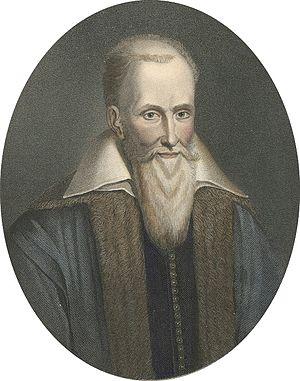
L'étruscologie est l'étude de la civilisation étrusque en Italie.
Joseph Juste Scaliger, fils de Jules César Scaliger, né le 5 août 1540 à Agen et mort le 21 janvier 1609 à Leyde, est l'un des plus grands érudits français du XVIᵉ siècle. Il surpassa son père comme philologue, et se fit en outre un nom comme chronologiste et historien. Il fut longtemps sous la protection amicale de la famille de Chasteigner, et parcourut la France, l'Allemagne, l'Italie, l'Écosse. Il embrassa la religion réformée et fut précepteur de cette même famille noble au sud de la Touraine, notamment dans leur château de Preuilly, il fut nommé professeur à l’Académie de Genève et ensuite appelé à l’Académie de Leyde en 1593, comme successeur de Juste Lipse.